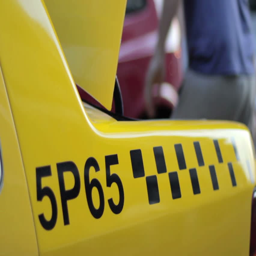
a man putting a suitcase on a yellow taxi cab 's trunk .